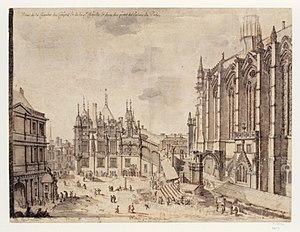
Veüe de la Chambre des Comptes, Et de la Ste Chapelle, Et d'une des portes du Palais de Paris
Les chambres des comptes étaient en France, sous l'Ancien Régime, des juridictions souveraines spécialisées dans les affaires de finances. La Chambre des comptes de Paris, la plus ancienne, est l'ancêtre de l'actuelle Cour des comptes.